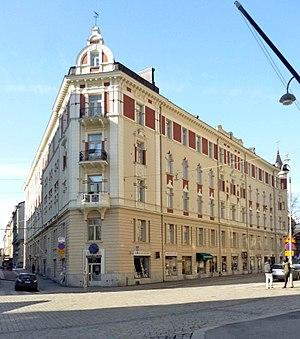
Sakris Usko Nyström est un architecte finlandais.